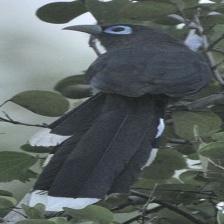
Species: BLUE MALKOHA
Scientific name: CEUTHMOCHARES AEREUS